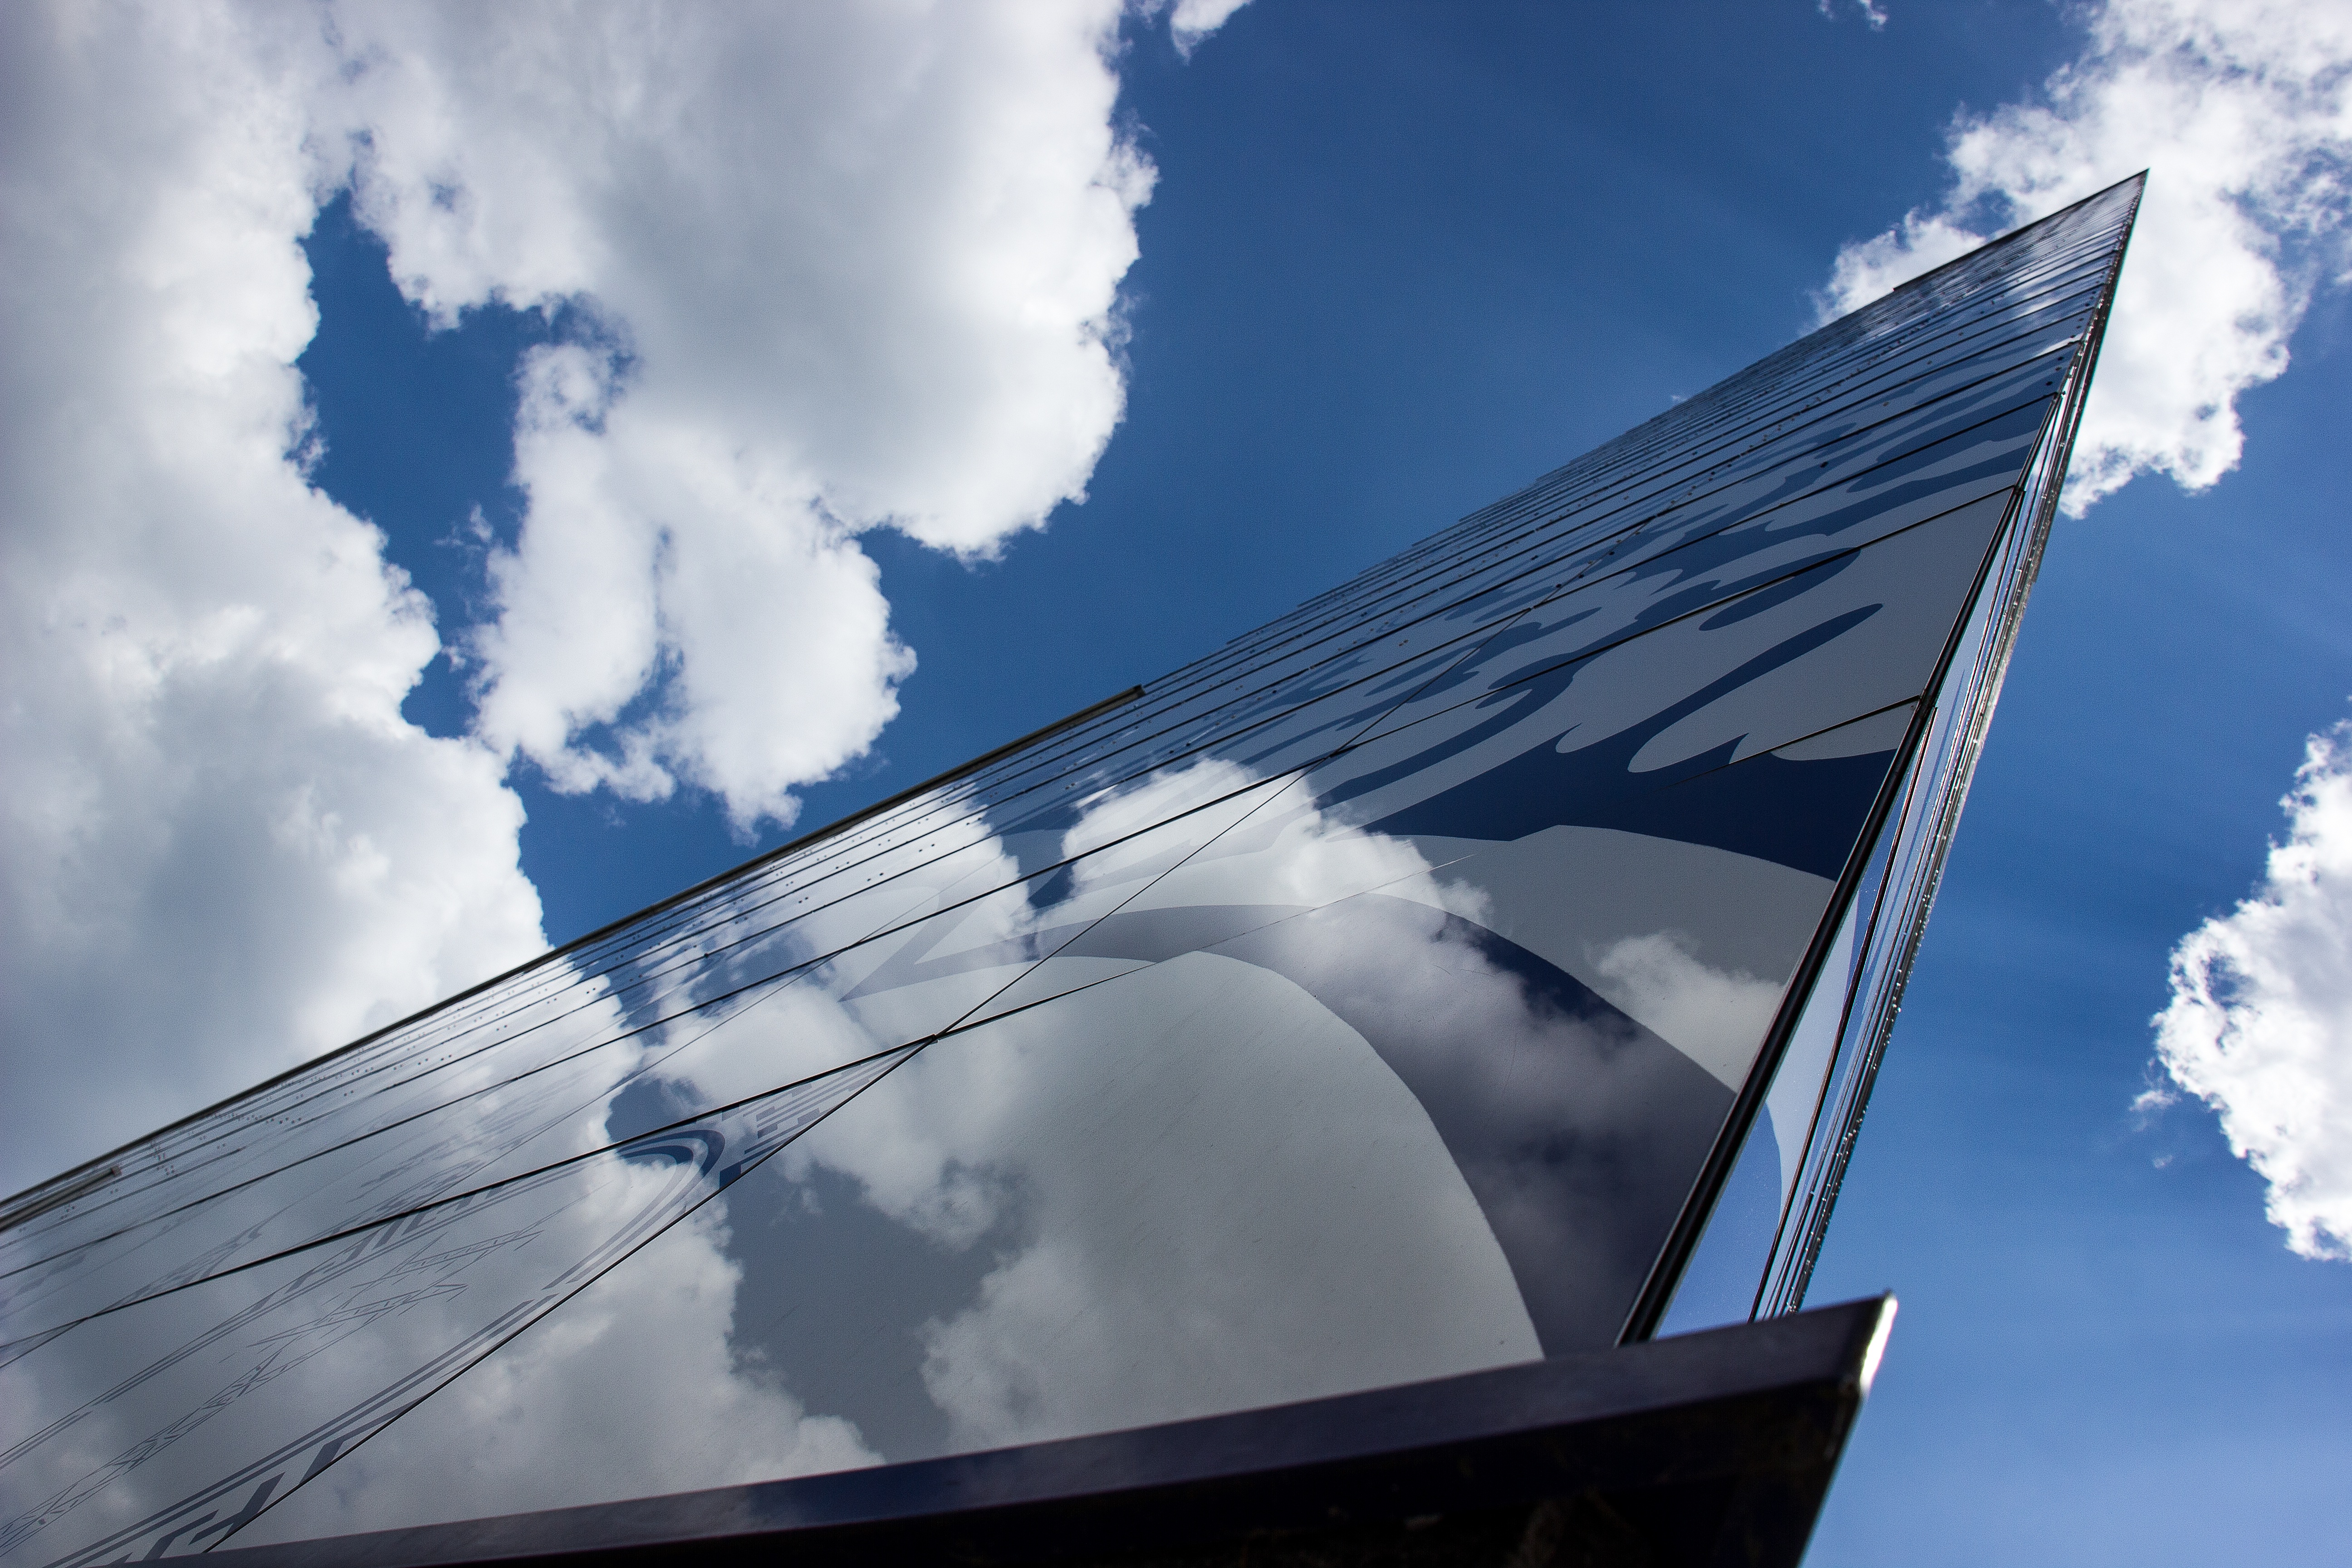
cloud, architecture, sky, sunlight, wind, skyscraper, reflection, facade, blue, energy, buildings, historical, meteorological phenomenon, atmosphere of earth, enschede city